Nazi gold train

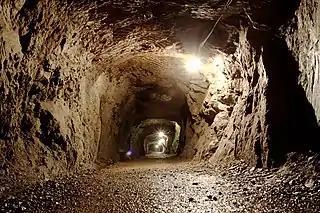
One of the unfinished tunnels of Project Riese in the Owl Mountains, Lower Silesia

According to the apocryphal story, in the last months of World War II, a Nazi armoured train laden with gold and other treasures left Breslau (now Wrocław), arrived at the station Freiburg in Schlesien (Świebodzice), but did not reach the next station in Waldenburg in Schlesien (Wałbrzych). The train is suspected to have entered an abandoned coal mine or tunnel system under Książ Castle, which is part of the unfinished, top secret Nazi construction project Project Riese in the Owl Mountains. Onboard the train was purported more than of gold, jewels, weapons, and artistic masterpieces.